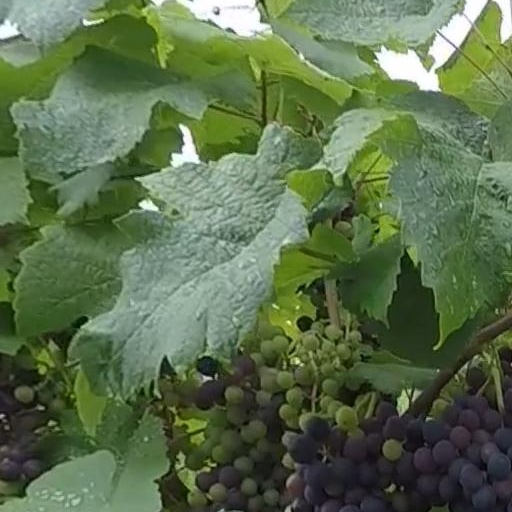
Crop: grape